K. N. Toosi University of Technology

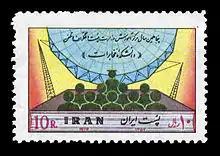
50th Anniversary Commemoration Stamp

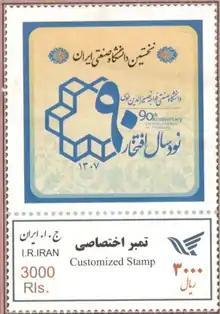
The stamp of 90th anniversary of K. N. Toosi University of Technology

The university was founded in 1928, during the reign of Reza Shah Pahlavi, in Tehran and was named the "Institute of Communications". It is therefore considered to be the oldest surviving academic institution across the country. (Iran had universities 800 to 2000 years ago from which only the name, ruins and scientific history have survived.)